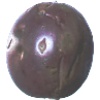
Label: Passion Fruit 1